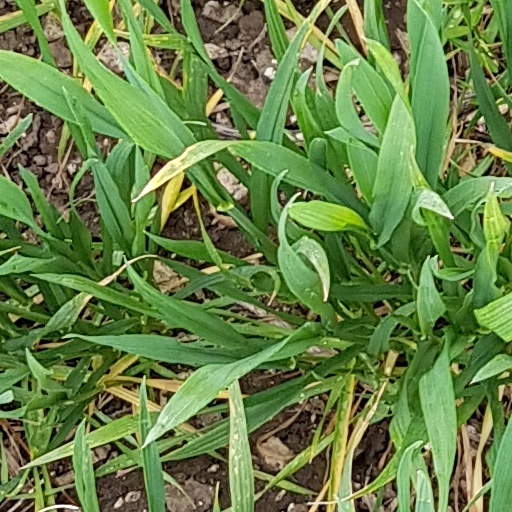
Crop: wheat